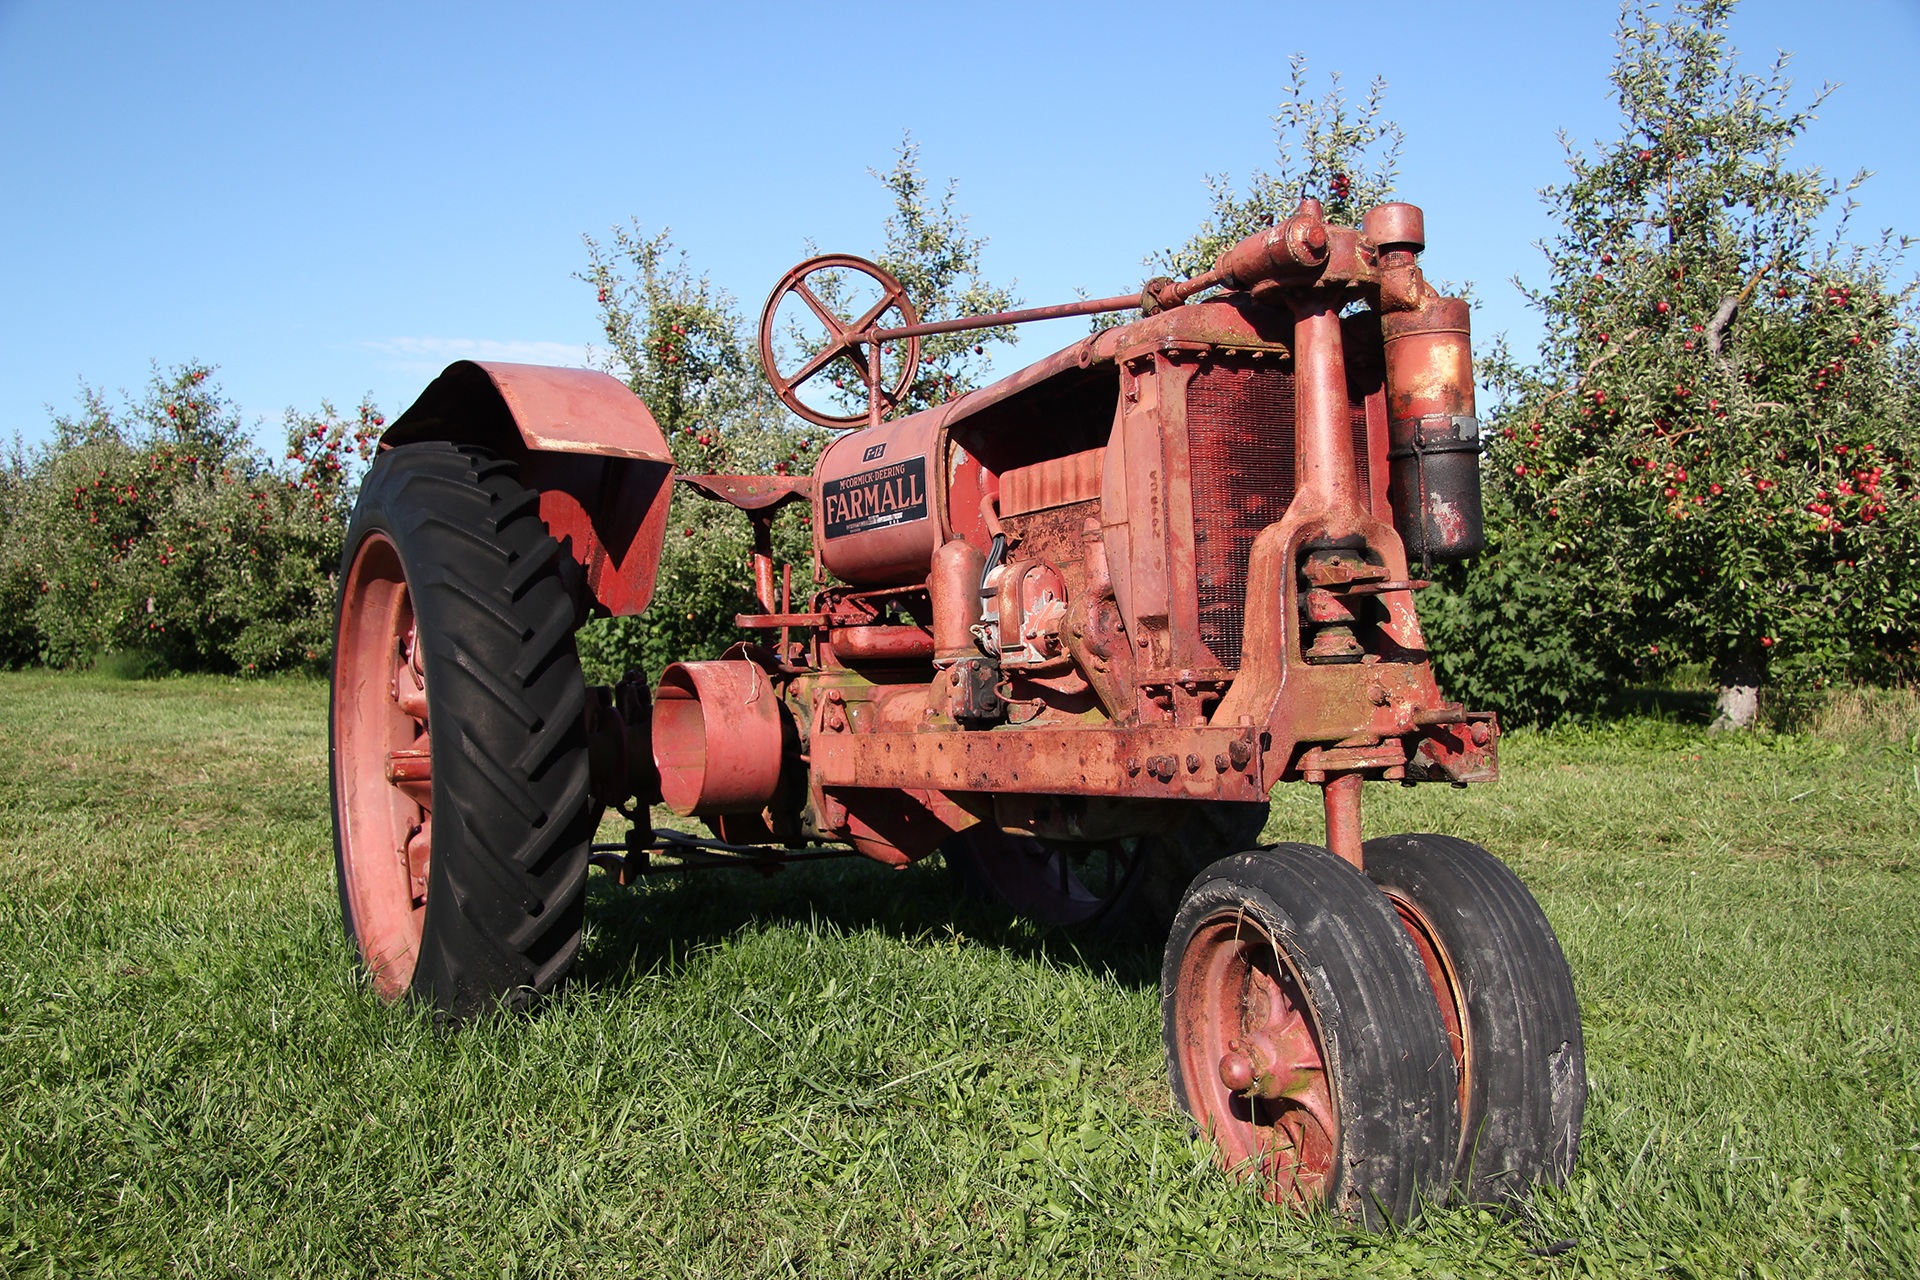
tractor, field, farm, farming, vehicle, equipment, soil, machine, agriculture, farmer, agricultural, plough, harvester, agricultural machinery, land vehicle